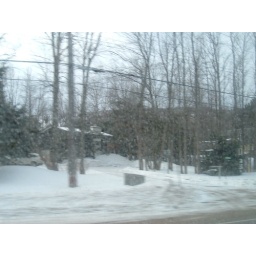
A small house in a bare forest.